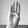
ASL letter: B